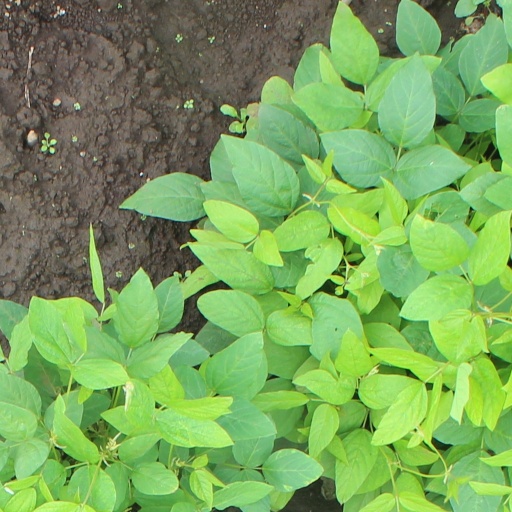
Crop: soybean